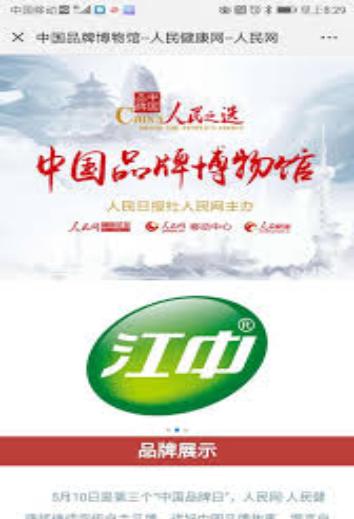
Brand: jiang zhong
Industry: Medical